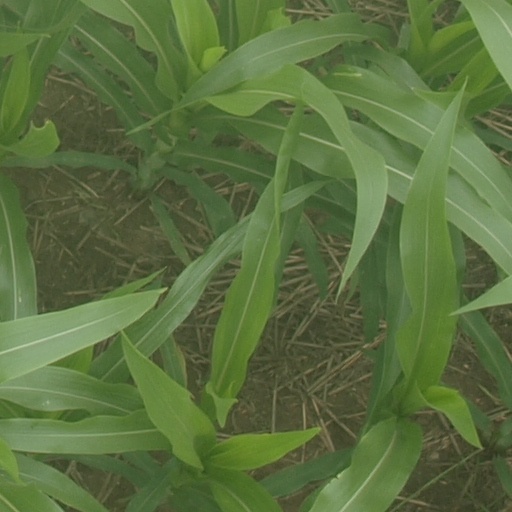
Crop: maize; corn